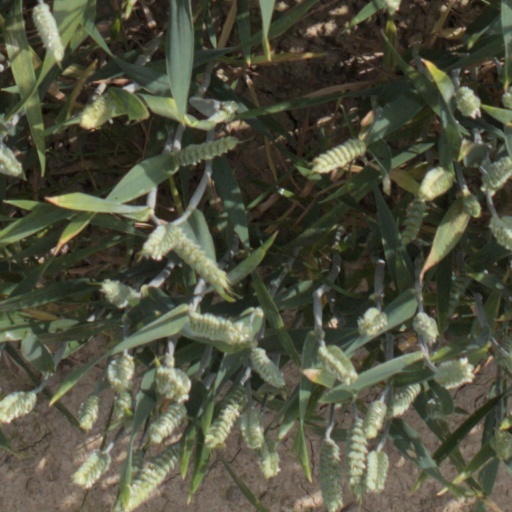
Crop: wheat